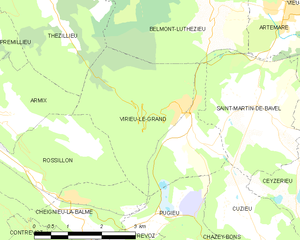
Carte des communes françaises: Virieu-le-Grand